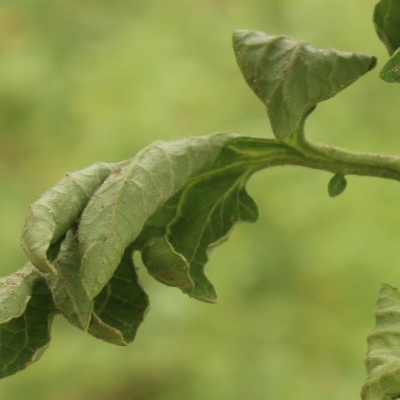
Crop: Tomato
Condition: leaf curl